Clay Wilson

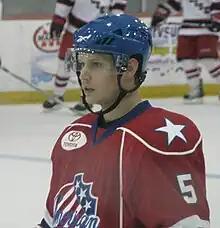
Wilson as a member of the Rochester Americans

Clay Wilson played collegiate hockey for Michigan Tech from 2001 until 2005. After the 2004–05 collegiate season ended, he turned professional with the Muskegon Fury of the UHL. He played parts of two seasons with Muskegon before joining the Grand Rapids Griffins of the AHL. After the 2005–06 season, he was signed as a free agent by the Anaheim Ducks of the NHL. He played for the Ducks' AHL affiliate, the Portland Pirates before being traded to the Columbus Blue Jackets of the NHL in November 2007.